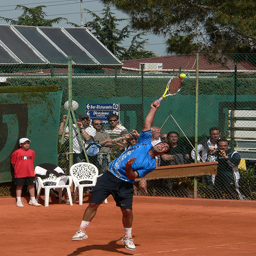
a man is reaching in to the air with a glove
A man hitting a tennis all on a clay court.
a tennis player hitting a serve on the court
This man was not quite able to hit the tennis ball square because it was too high in the air.
A person reaches in the air to hit a tennis ball